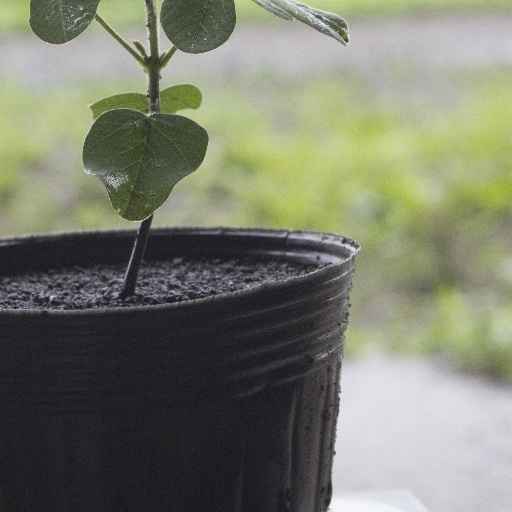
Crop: soybean